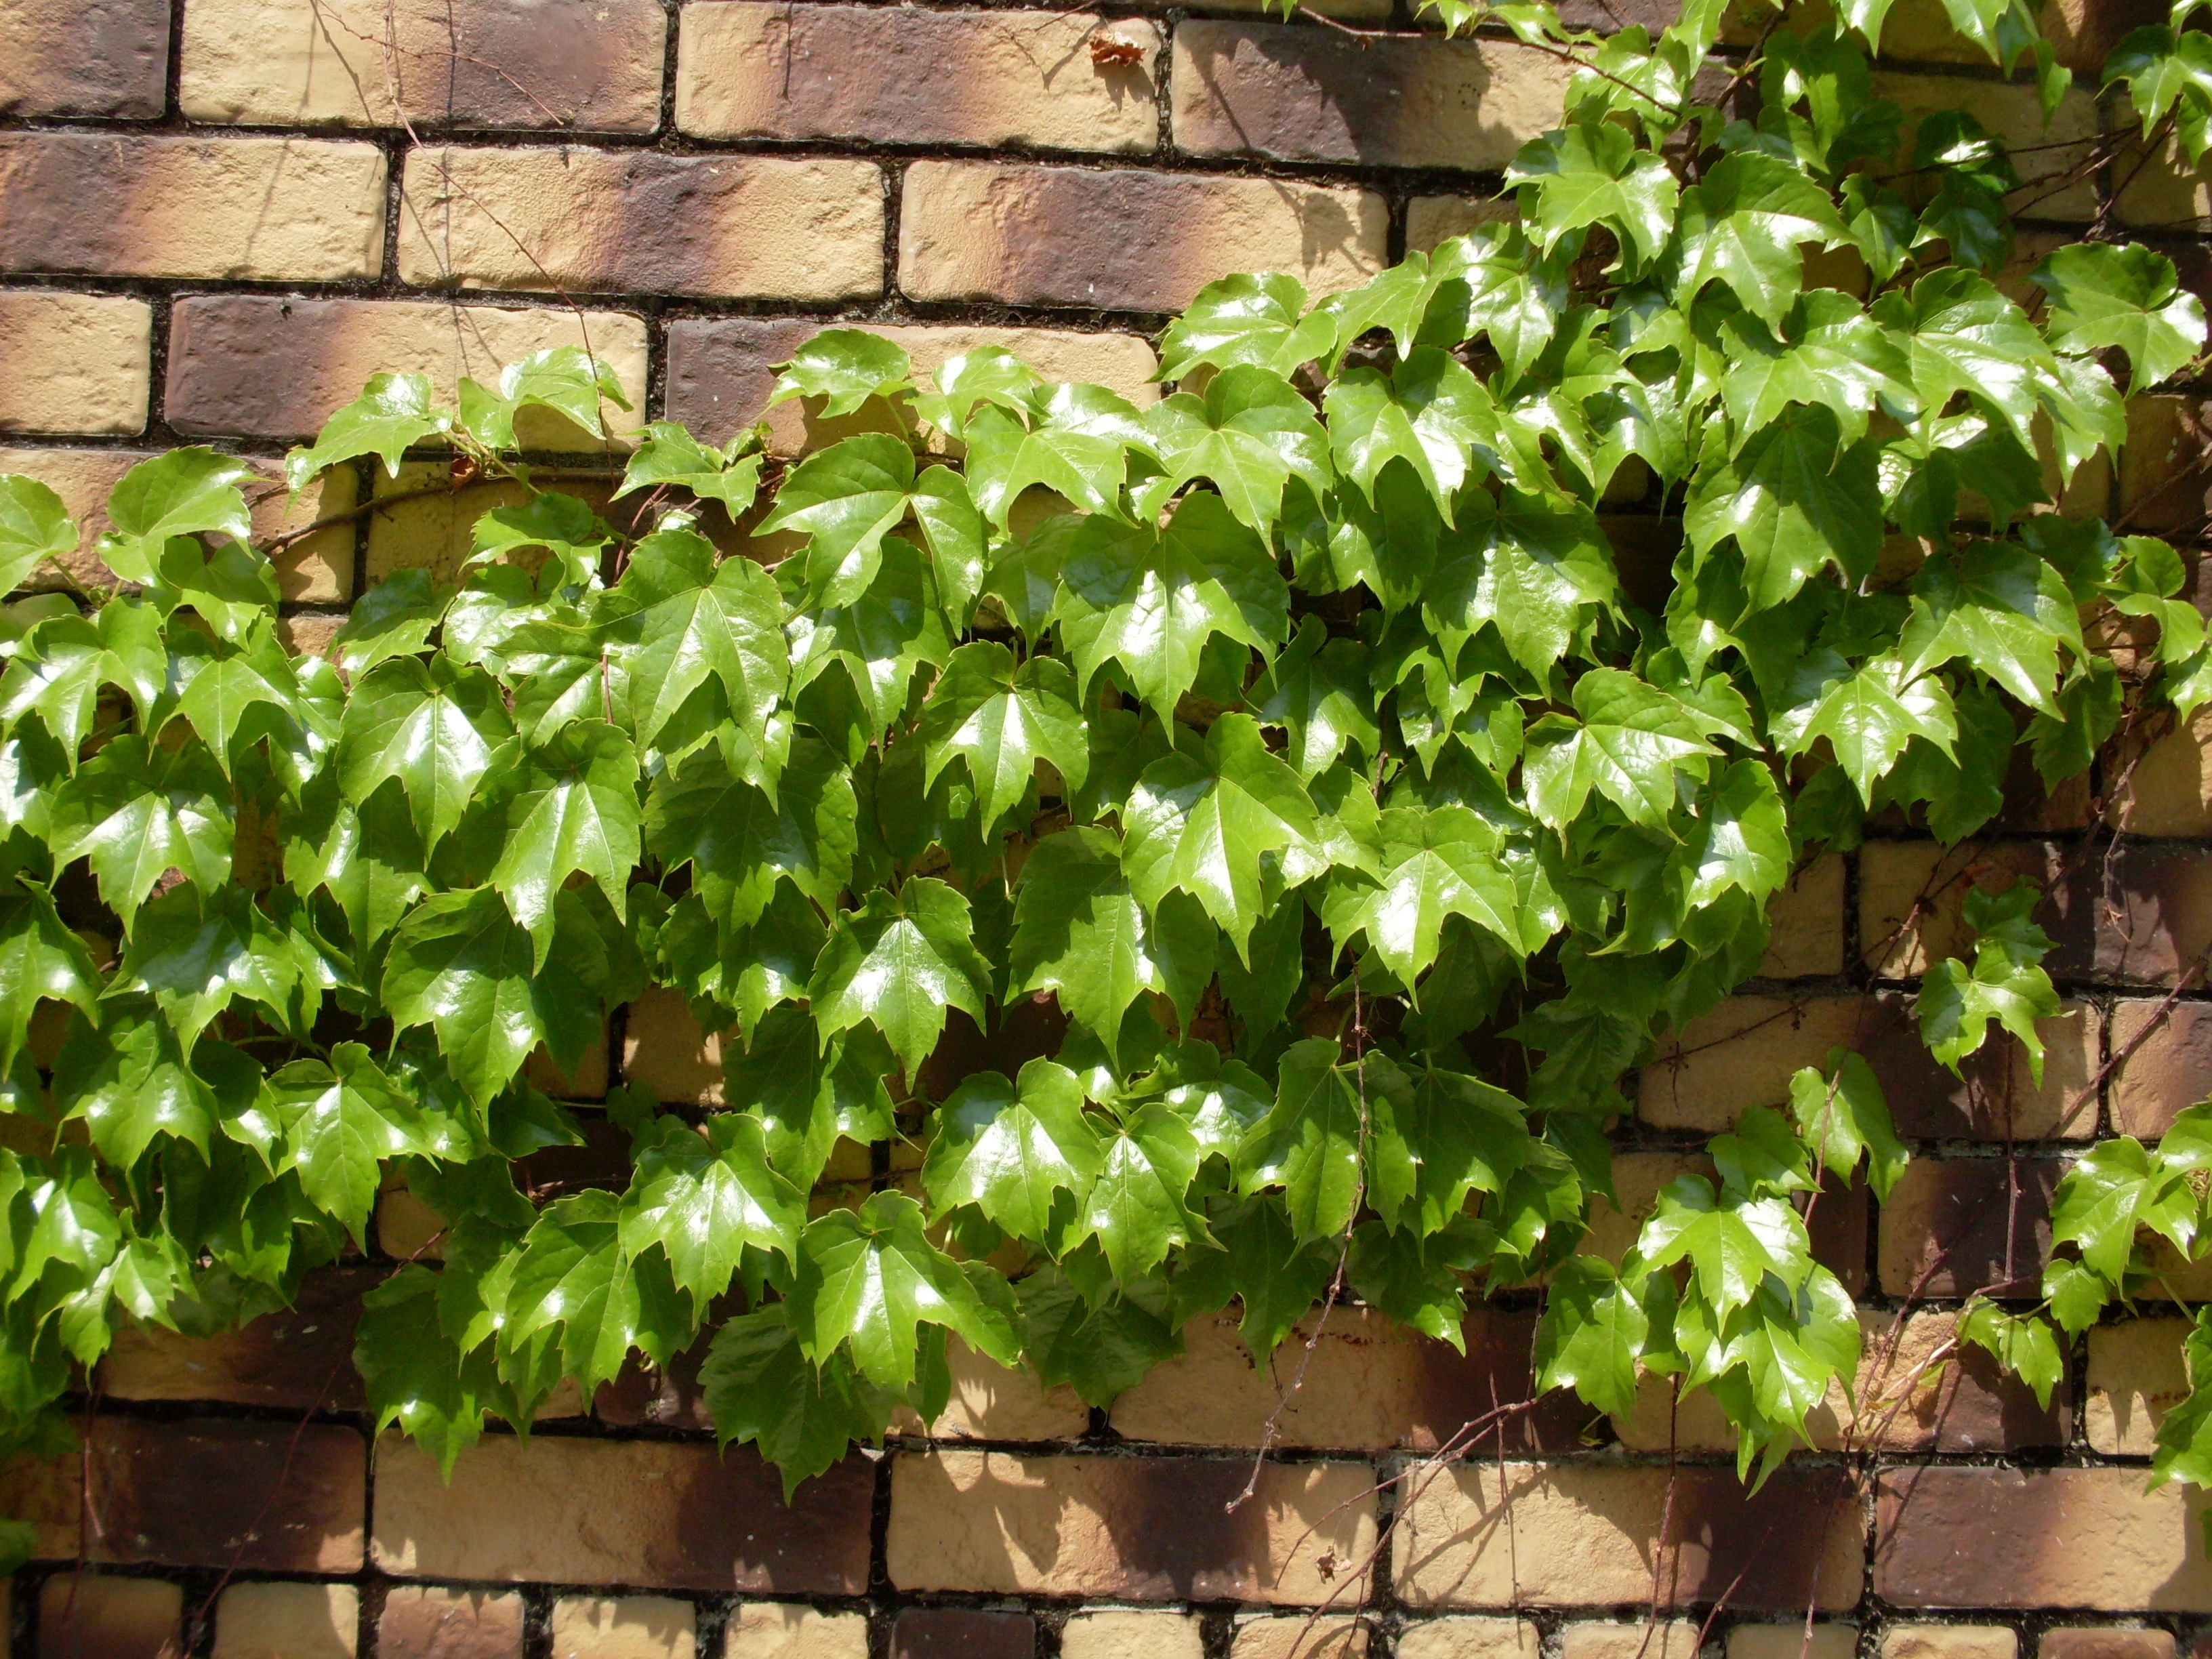
landscape, tree, nature, fence, plant, leaf, flower, alley, wall, food, green, produce, ivy, garden, life, shrub, cbd, the vine, flowering plant, land plant, apiales